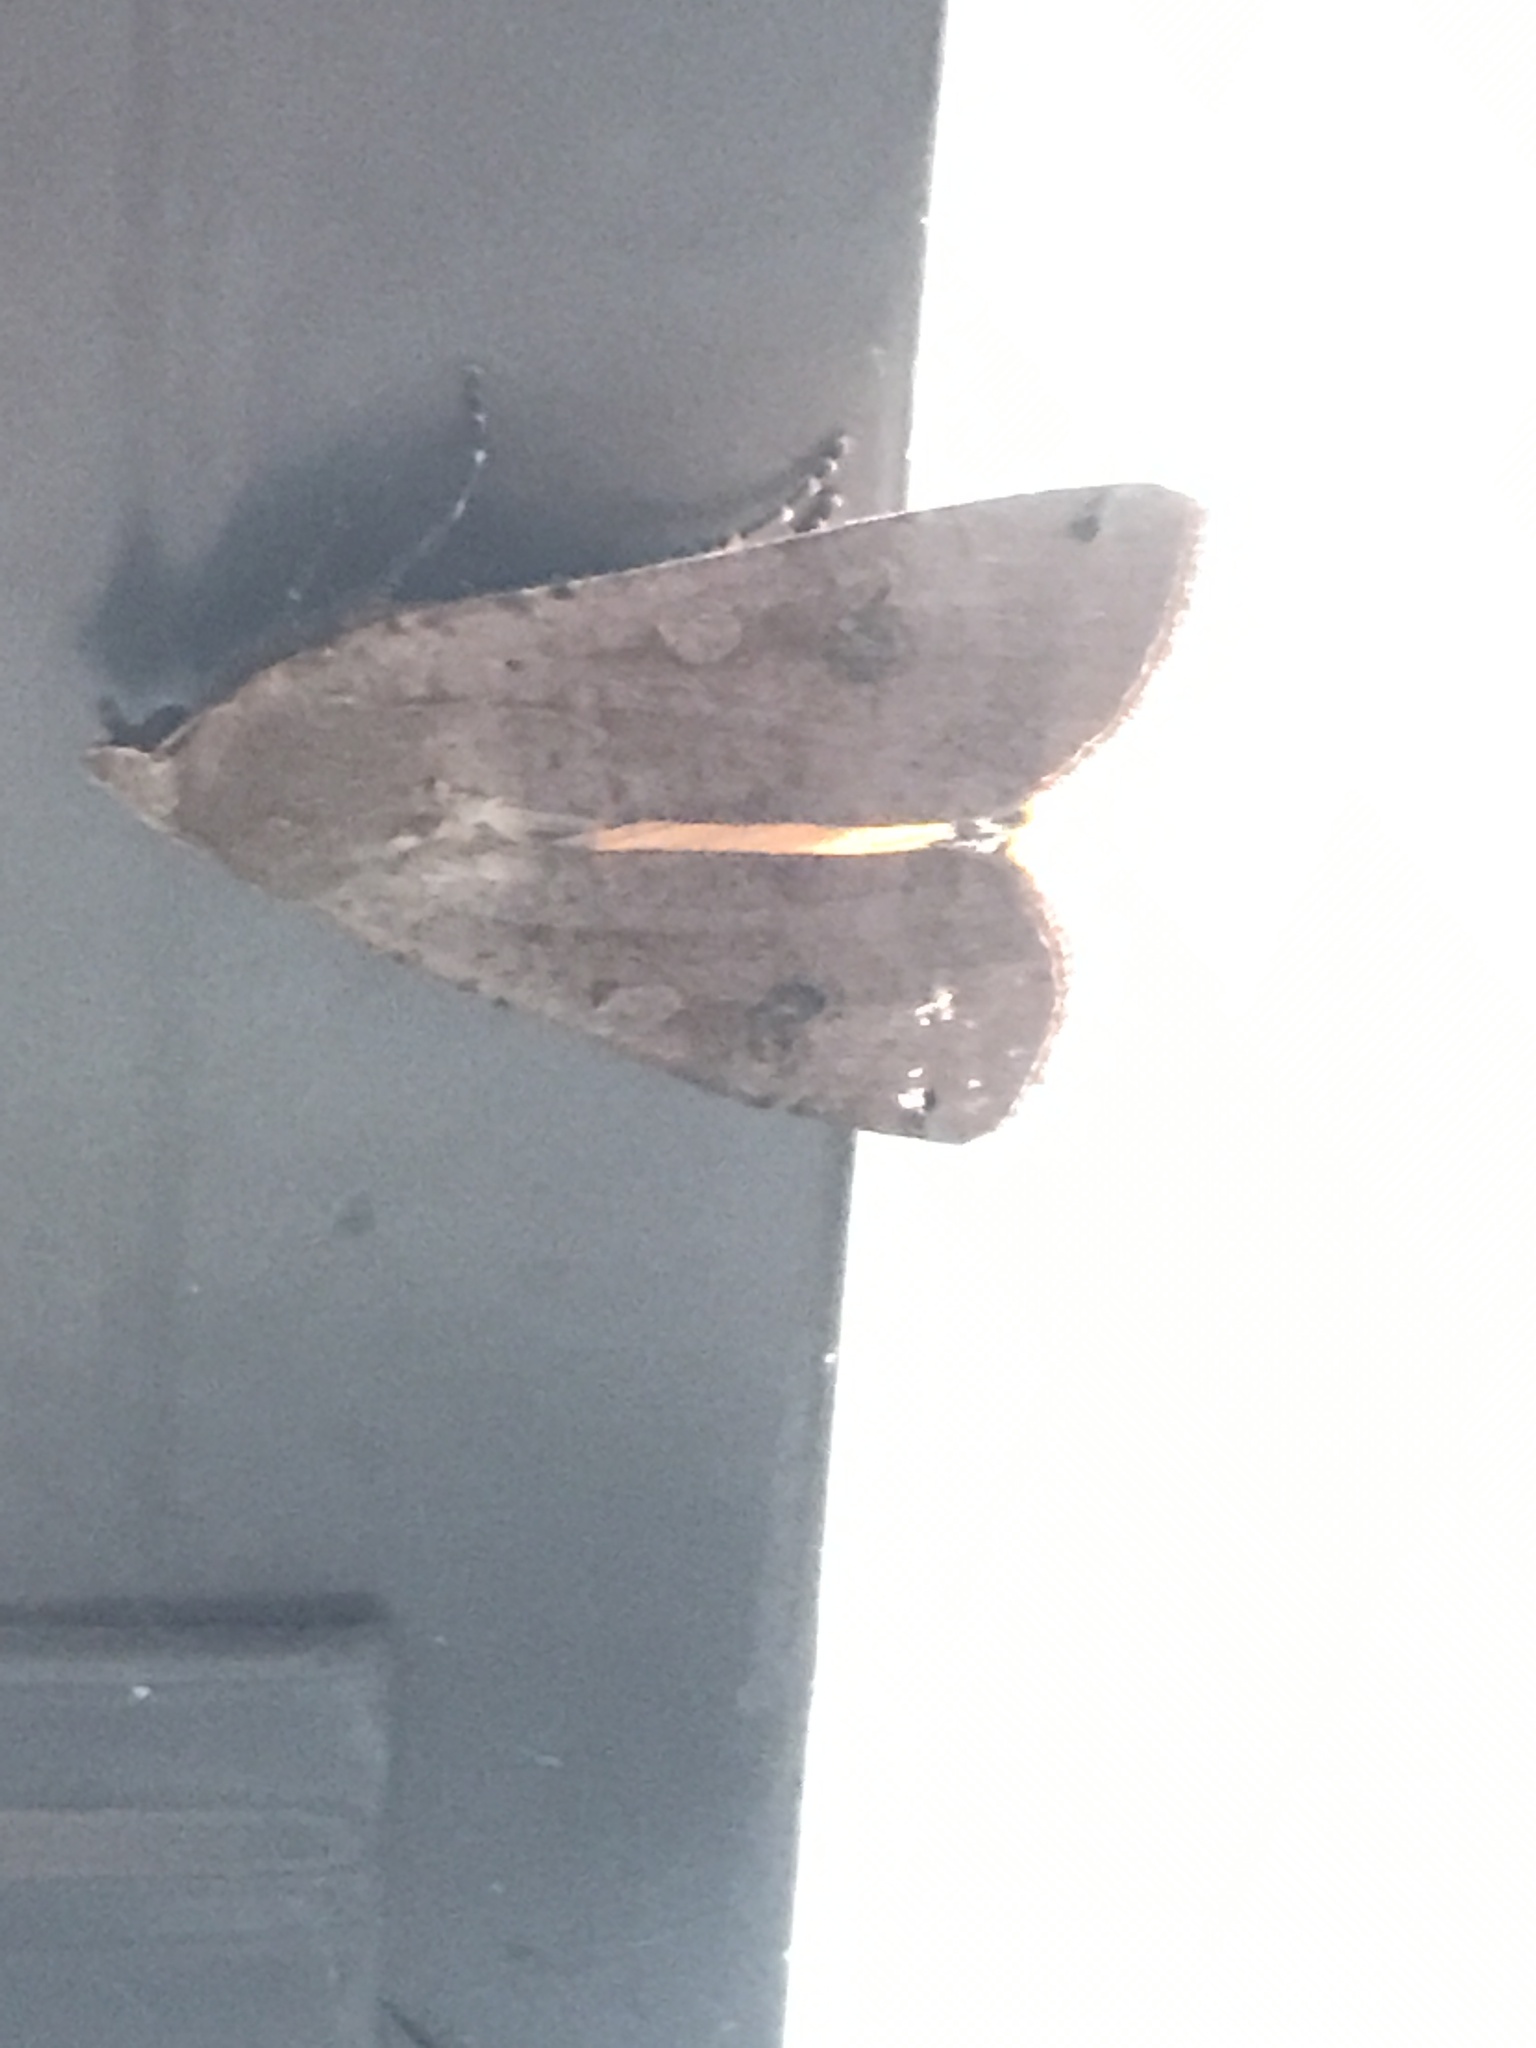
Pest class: cutworms